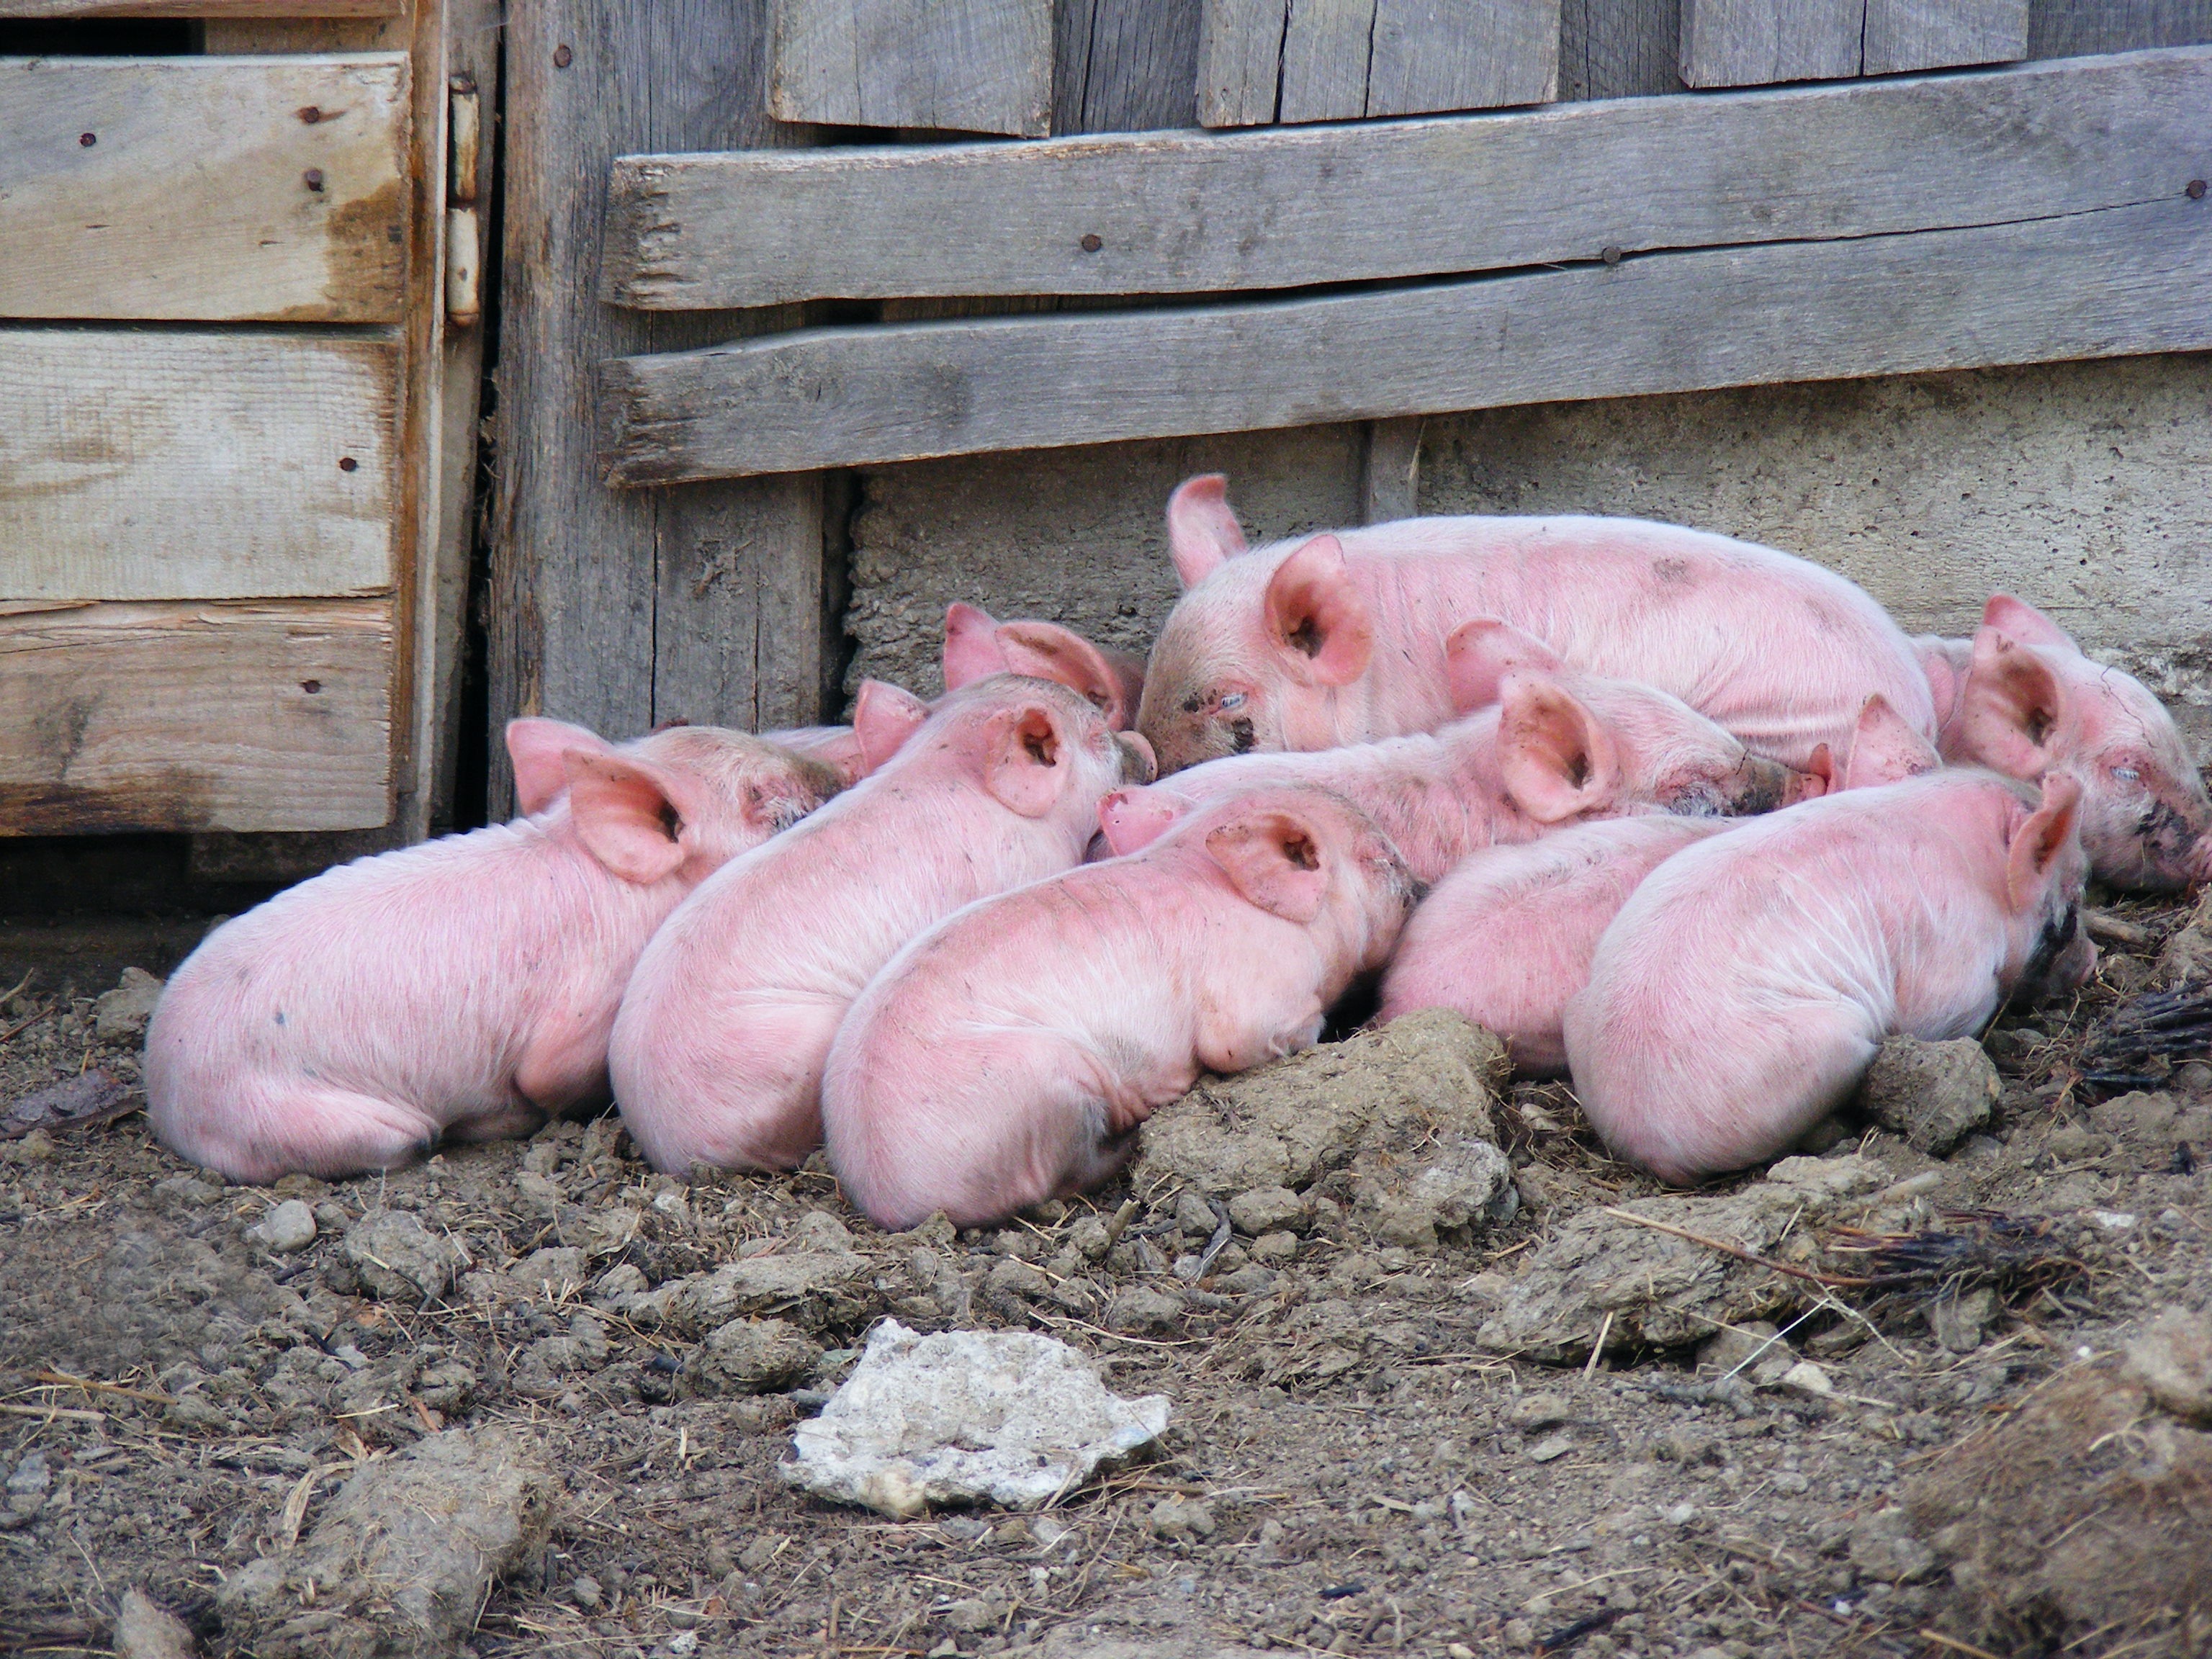
farm, rural, farming, livestock, mammal, pink, meat, pork, fauna, agricultural, hog, feeding, piglet, sow, animals, pigs, vertebrate, pig, domestic, swine, piggy, domestic pig, pig like mammal